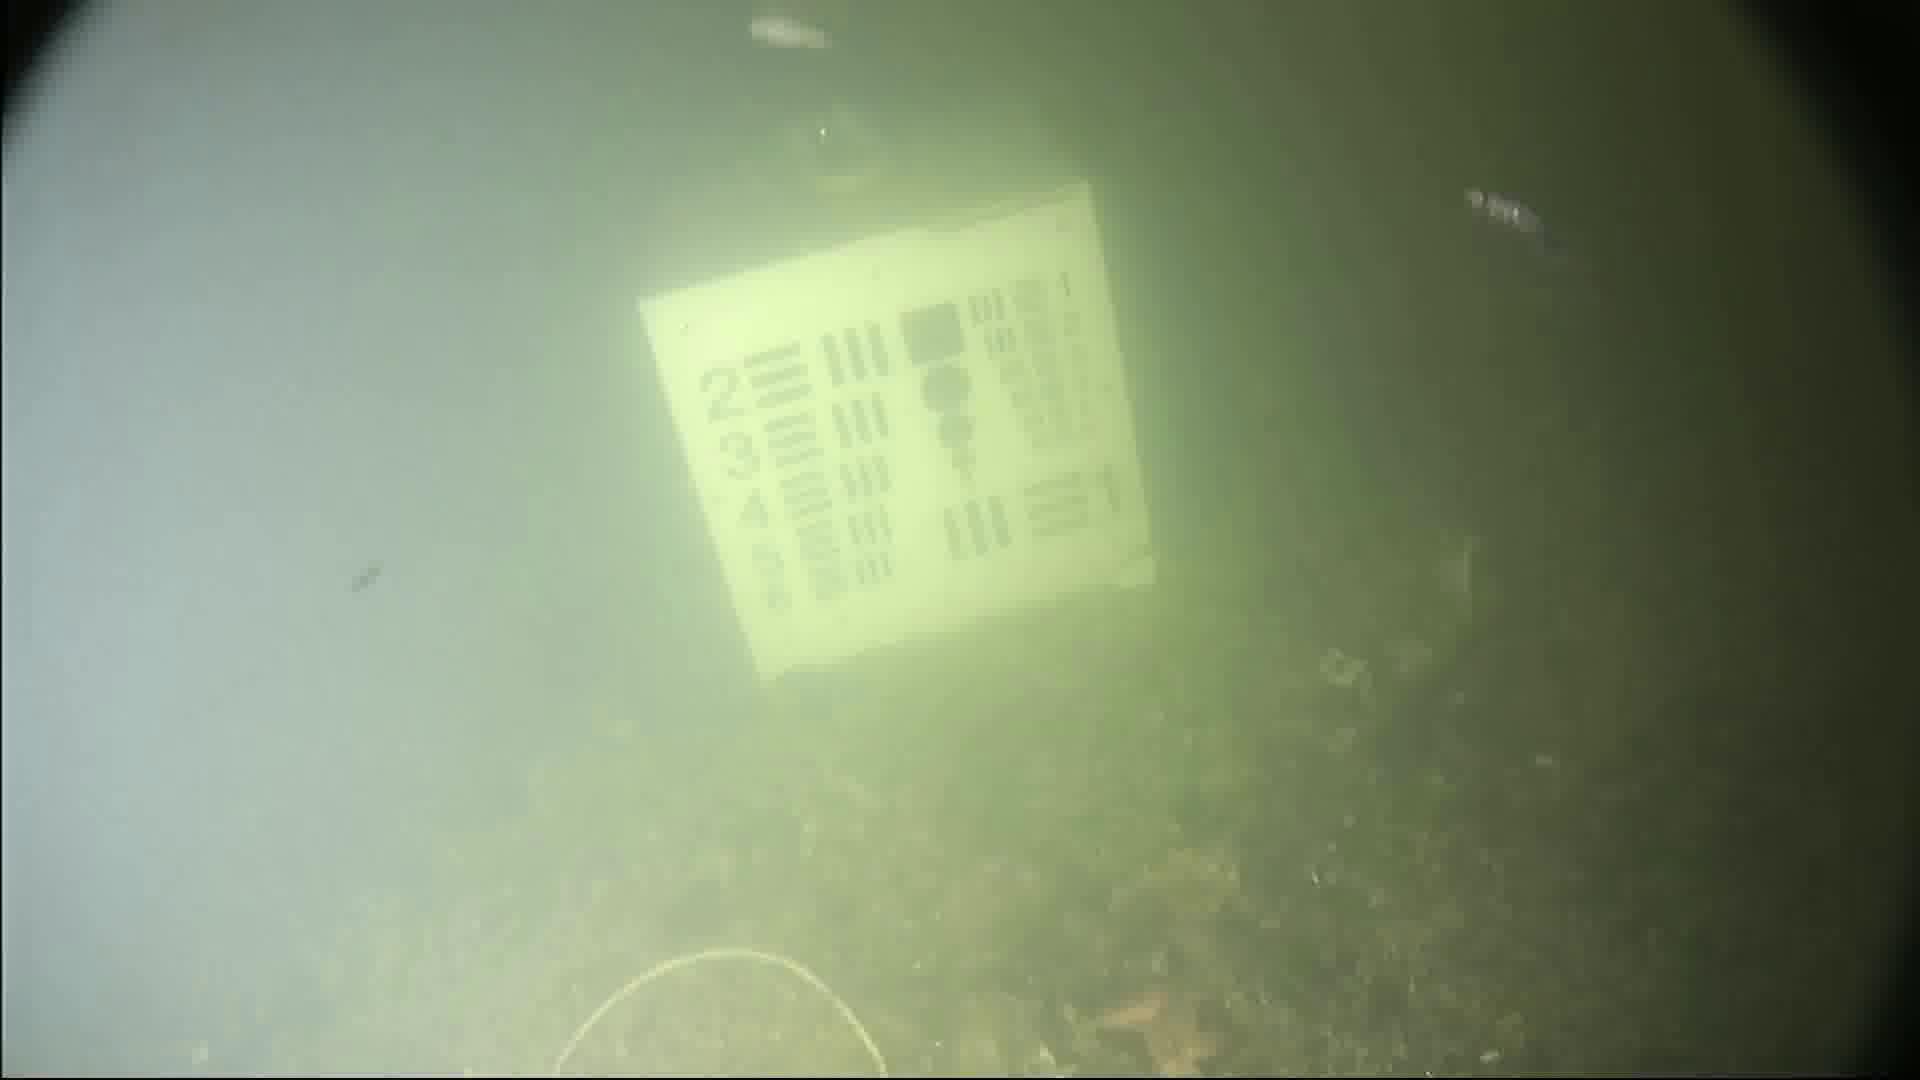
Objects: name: small_fish
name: starfish